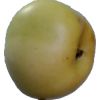
Label: Apple 6